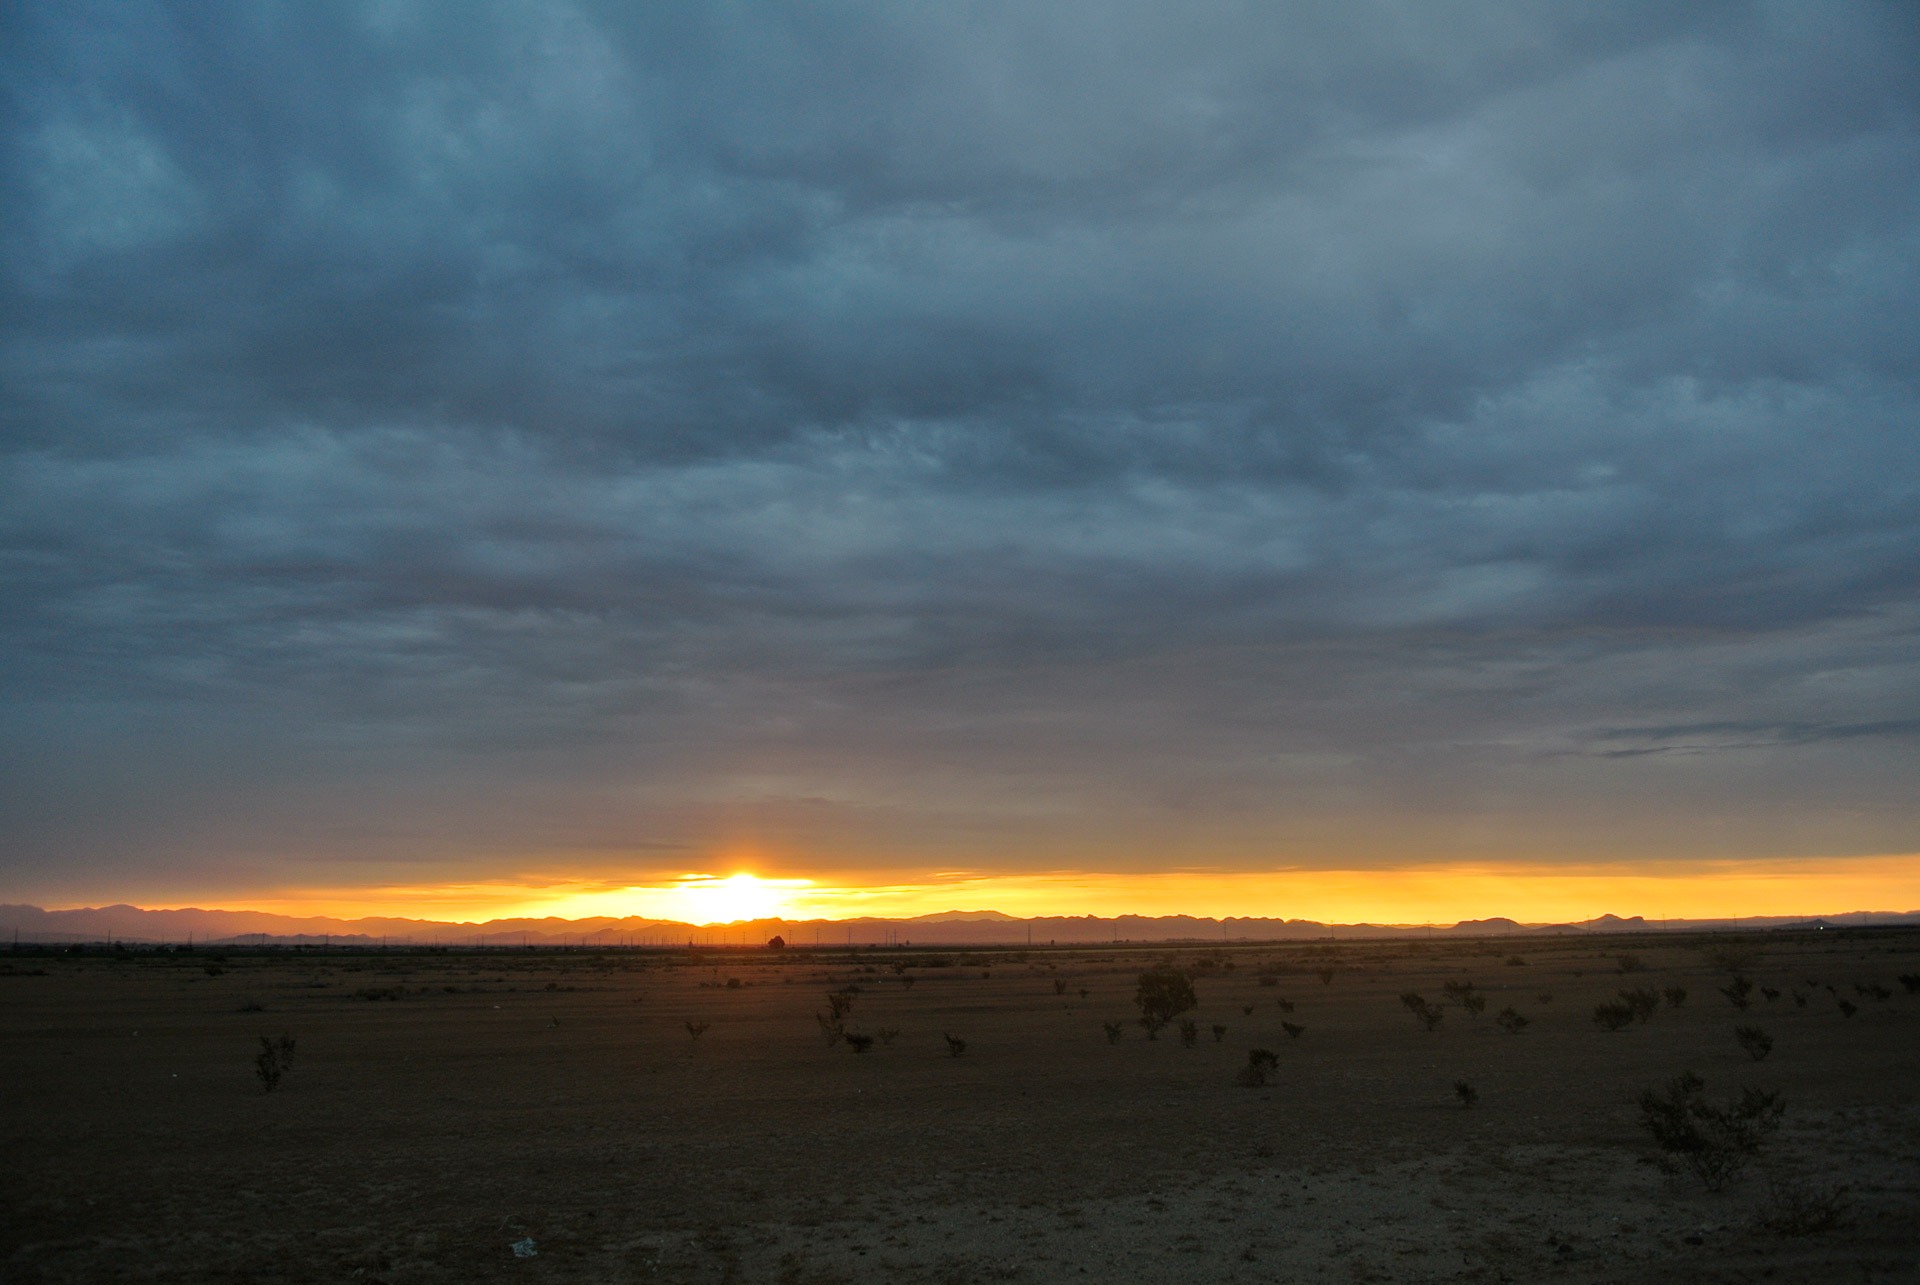
beach, landscape, sea, coast, nature, outdoor, ocean, horizon, light, cloud, sky, sun, sunrise, sunset, sunlight, morning, wave, dawn, dusk, environment, evening, heaven, tranquil, weather, cumulus, freedom, cloudscape, relaxation, mountains, climate, scene, stratosphere, backdrop, afterglow, wind wave